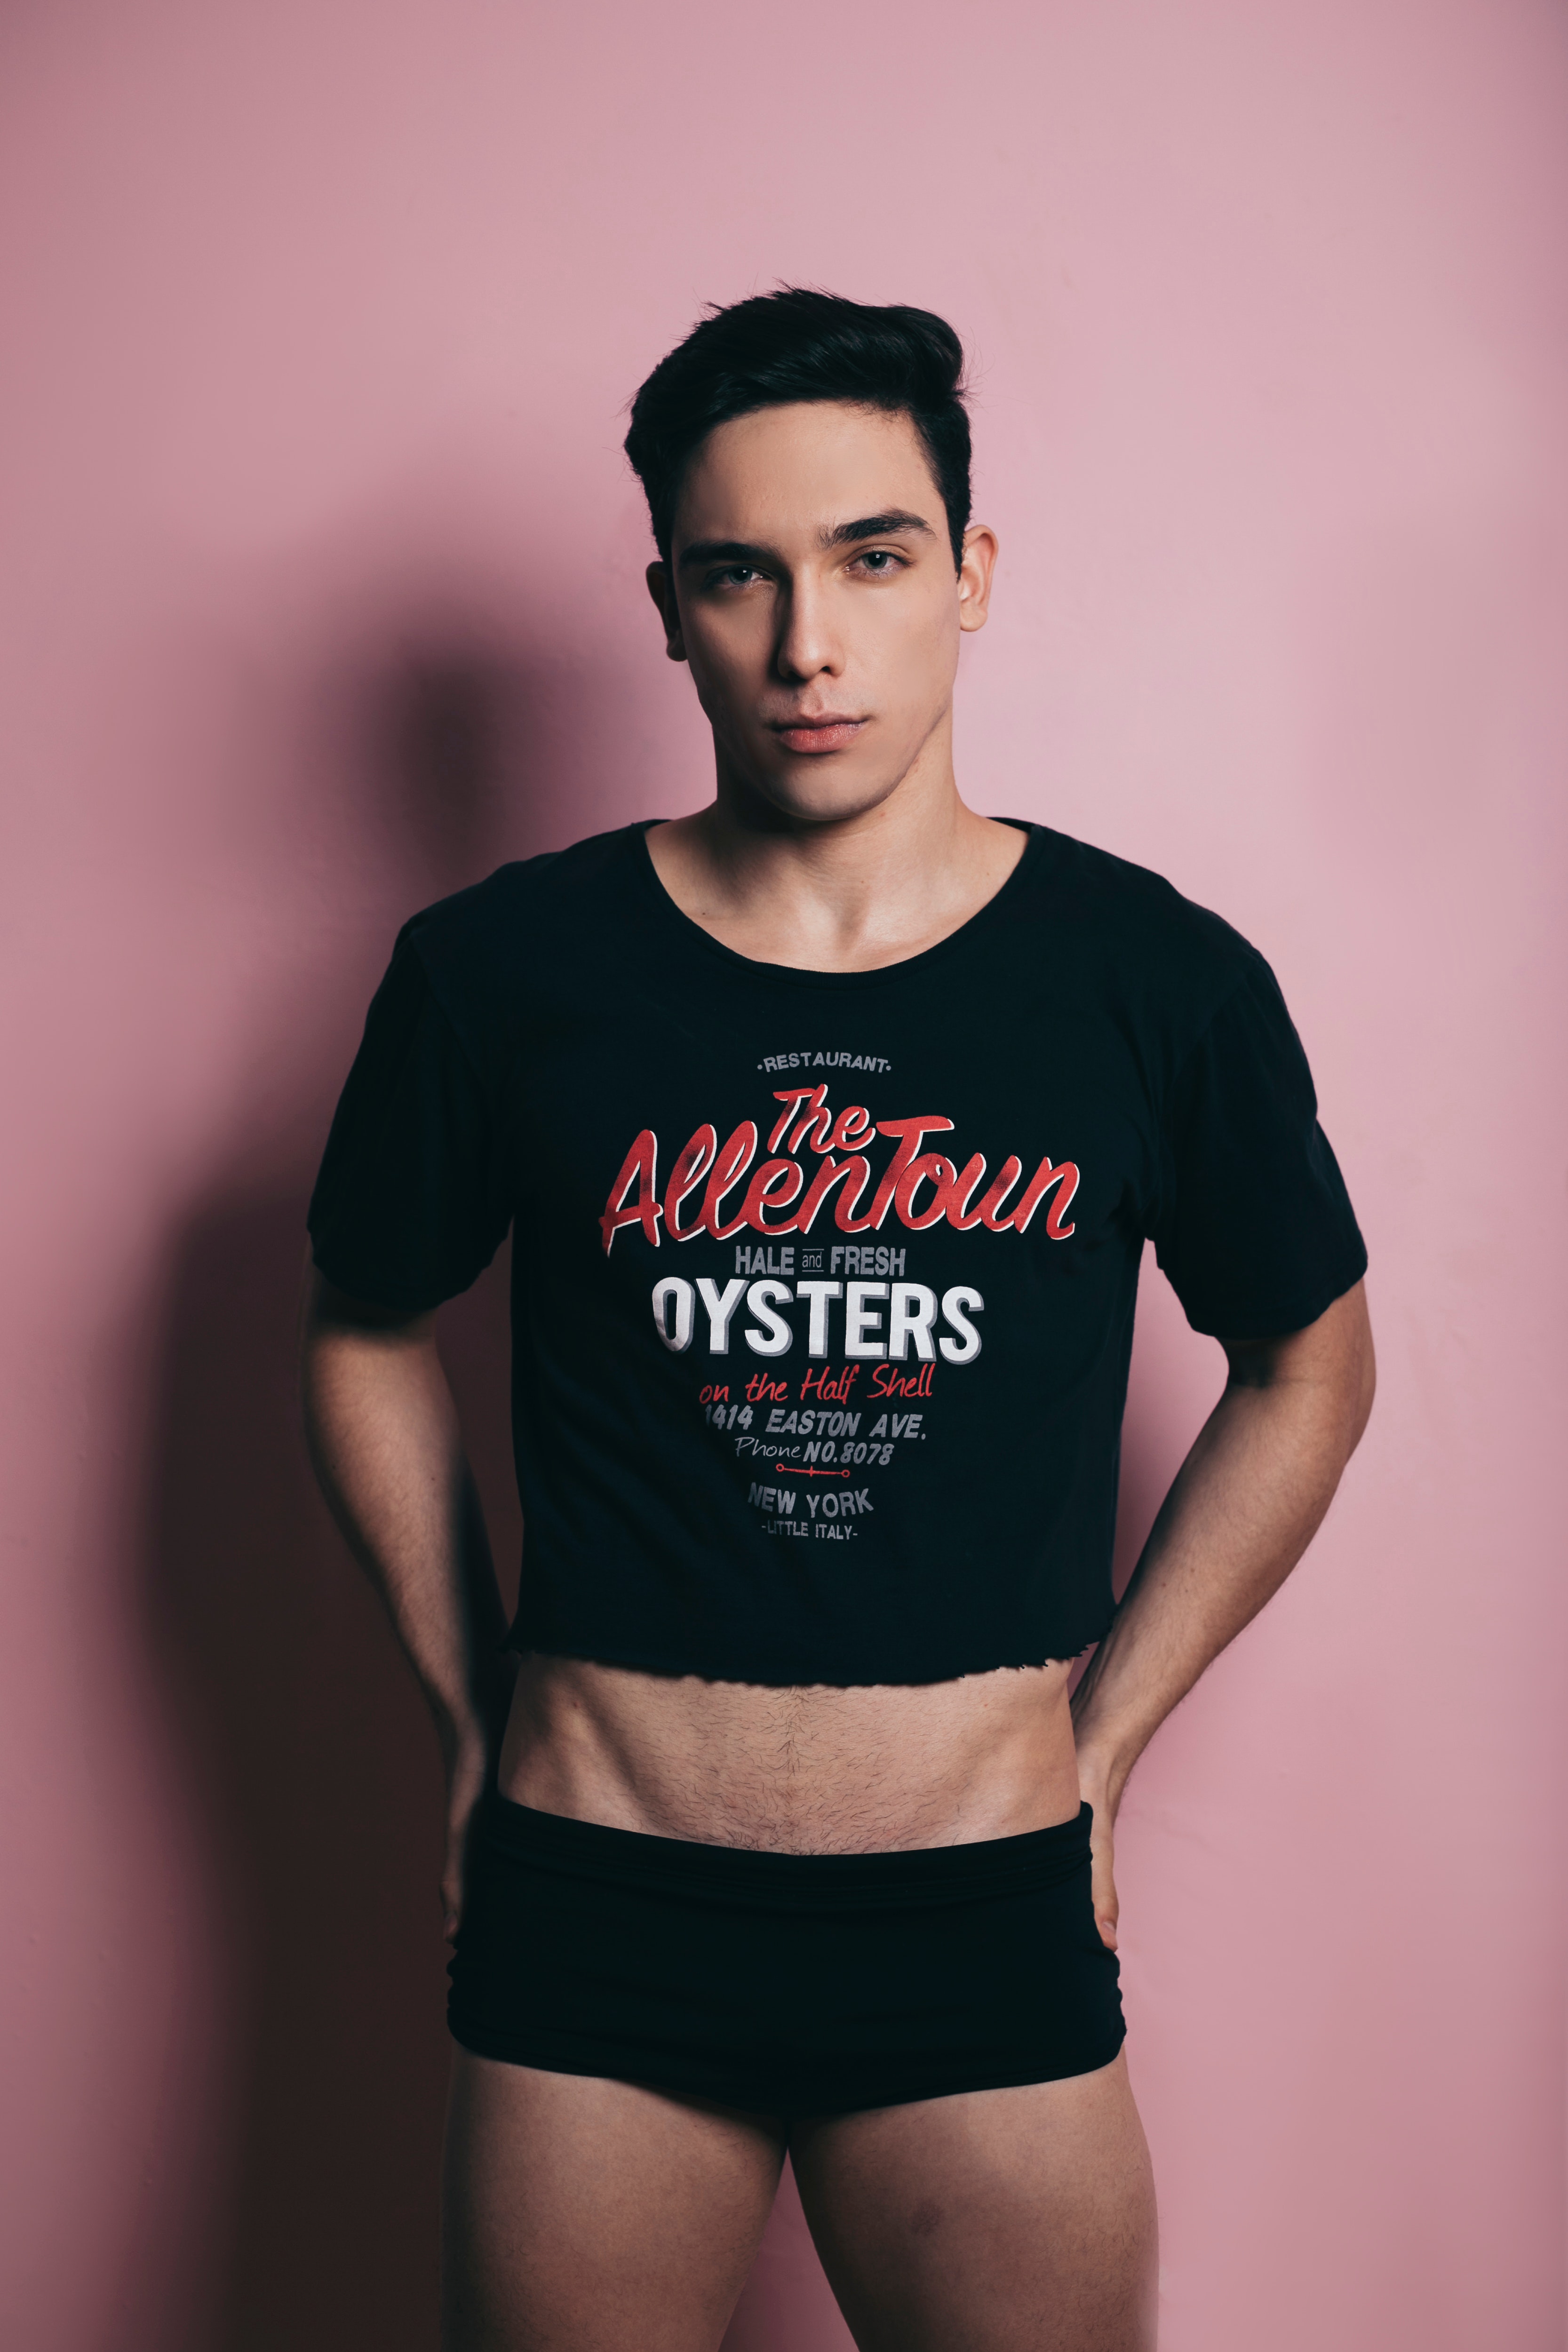
clothing, t shirt, black, model, shoulder, stomach, muscle, fashion, undergarment, photo shoot, human, briefs, chest, leg, neck, flesh, abdomen, mouth, top, underpants, room, waist, thigh, photography, trunk, black hair, shorts